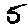
Label: 5